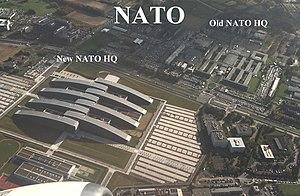
Le siège de l'OTAN est le centre politique et administratif de l'Organisation du traité de l'Atlantique nord. Il se situe à Haren, une section de la ville de Bruxelles en Belgique. C'est le siège permanent du Conseil de l'Atlantique nord et il abrite les délégations nationales des pays membres ainsi que les bureaux de liaison ou les missions diplomatiques des pays partenaires. On y trouve aussi le Secrétariat international et l’État-major militaire international.